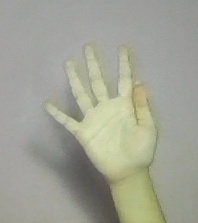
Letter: sheen